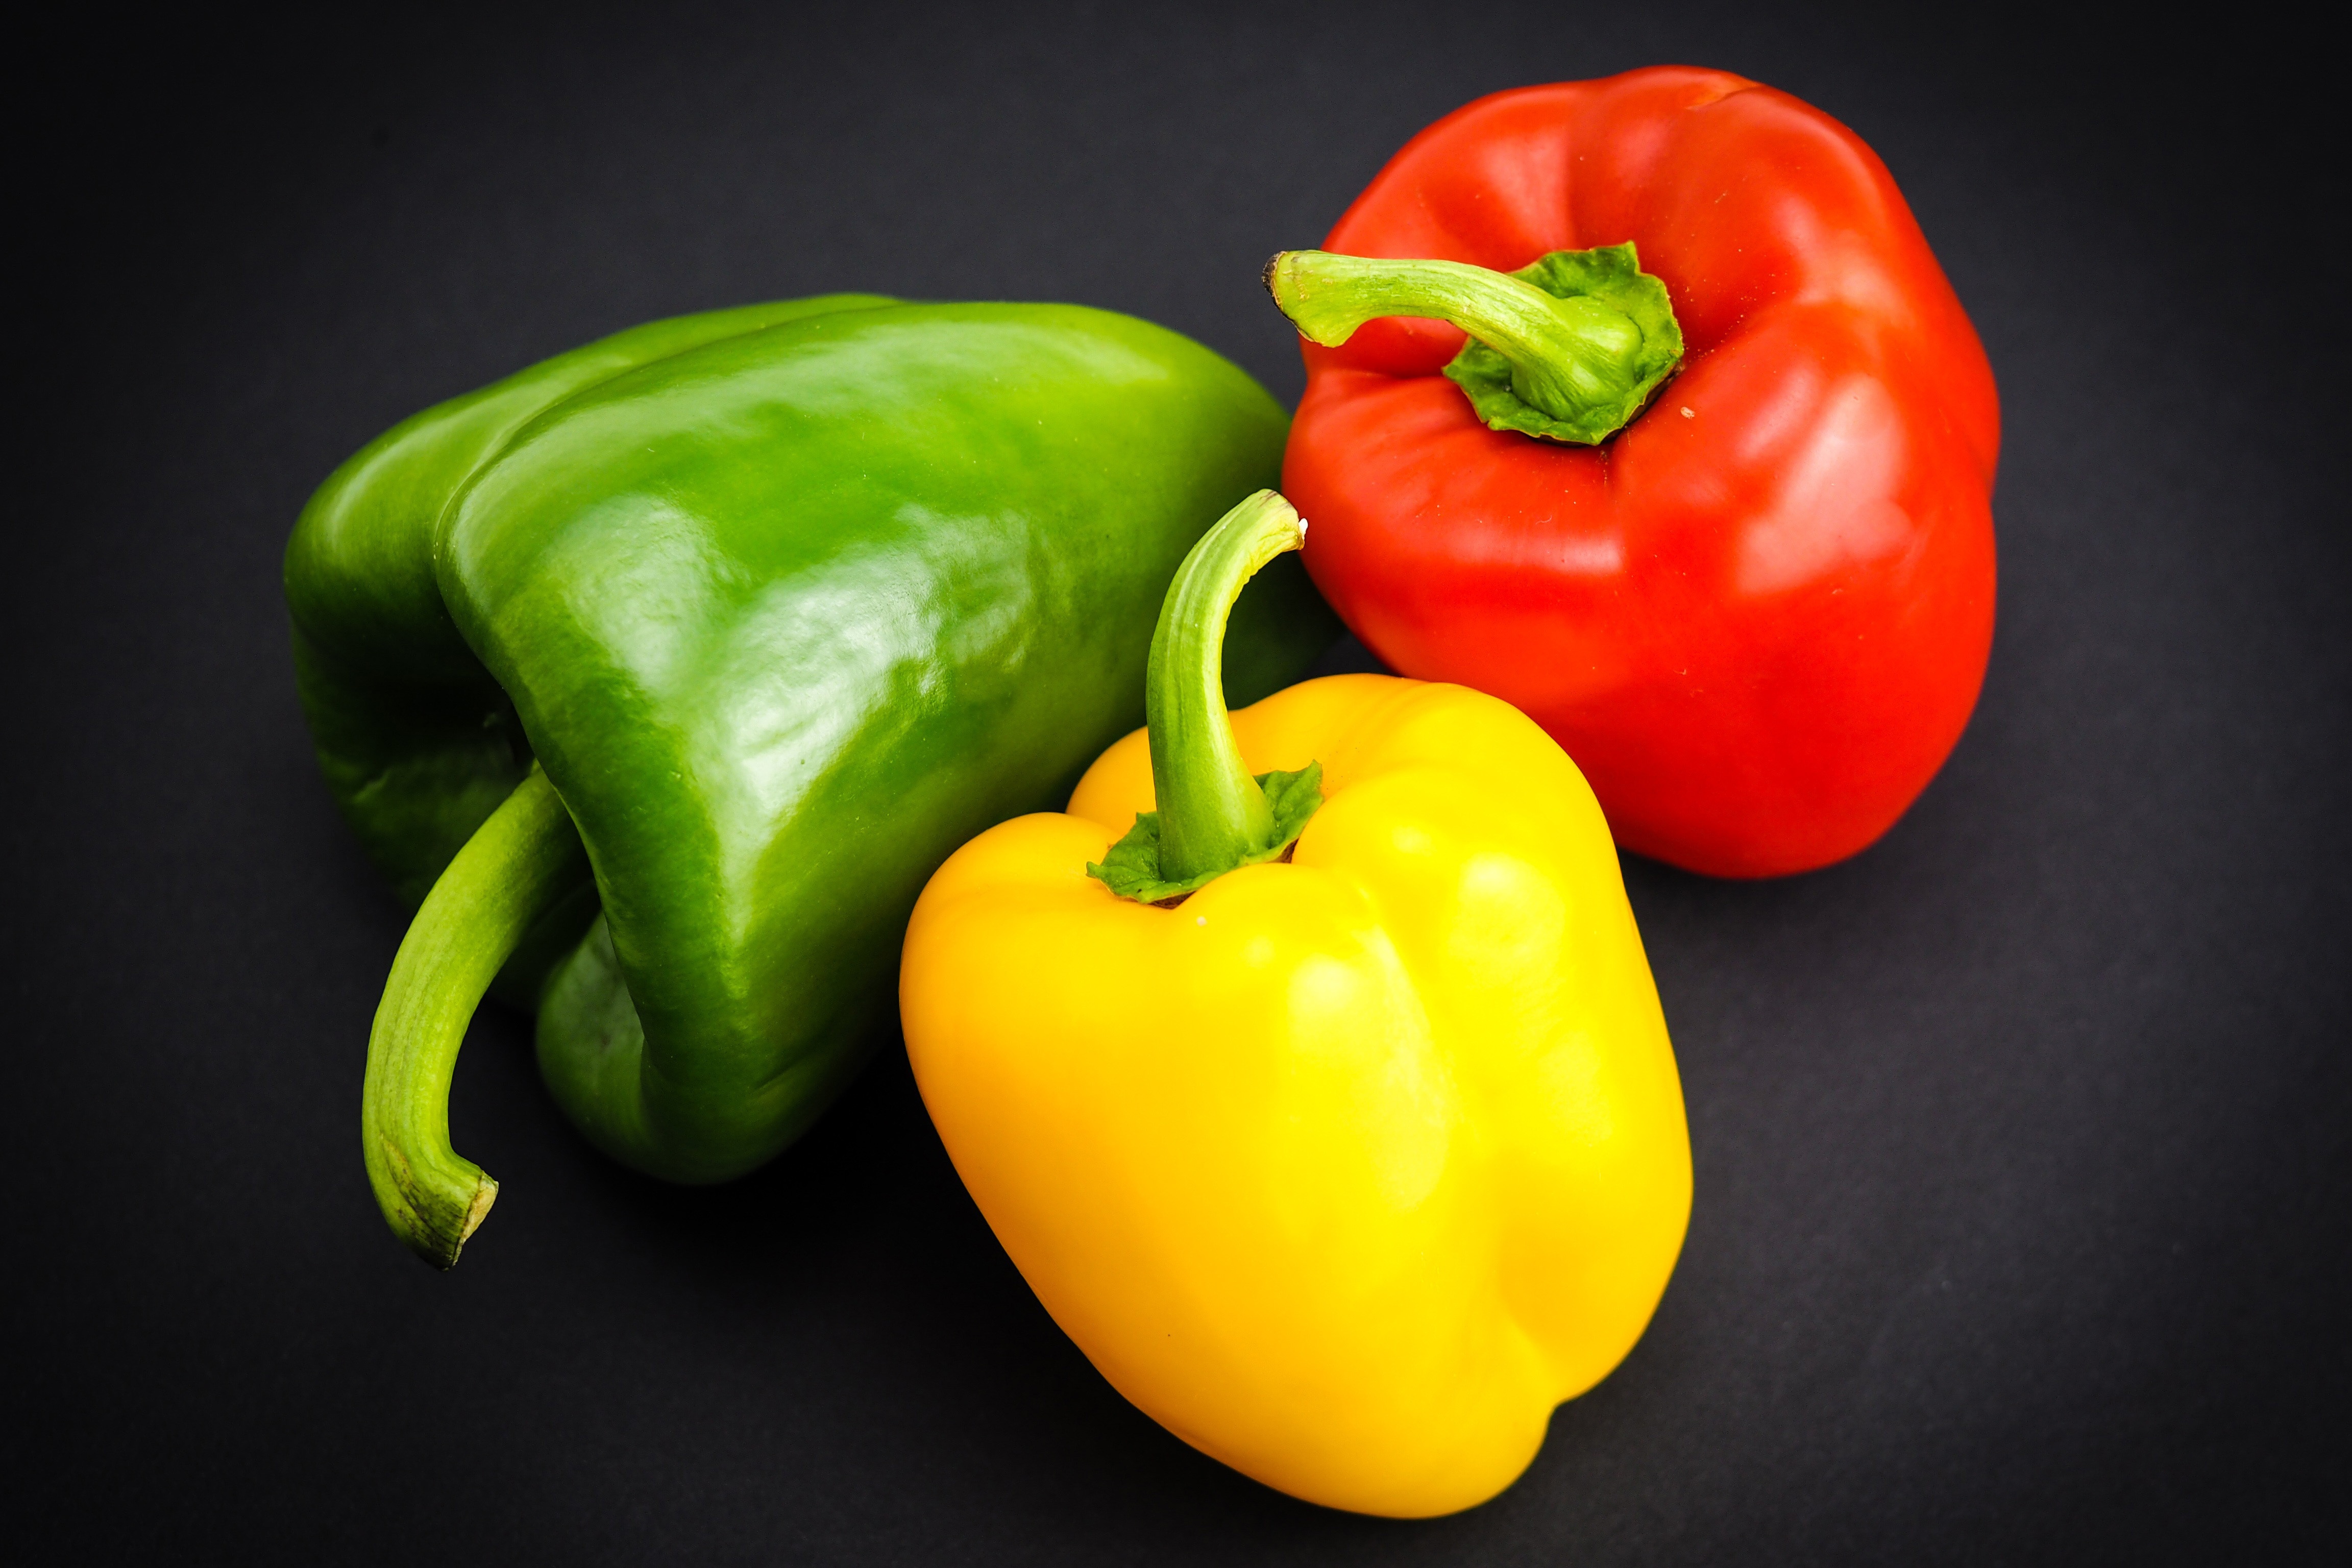
natural foods, pimiento, bell pepper, red bell pepper, still life photography, vegetable, local food, bell peppers and chili peppers, capsicum, food, green bell pepper, vegan nutrition, yellow pepper, plant, paprika, yellow, ingredient, produce, chili pepper, whole food, peperoncini, still life, vegetarian food, nightshade family, legume, habanero chili, photography, flowering plant, superfood